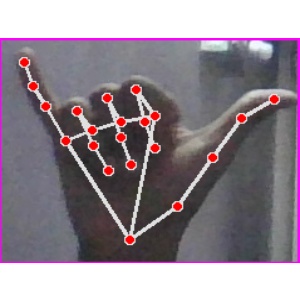
अक्षर: य